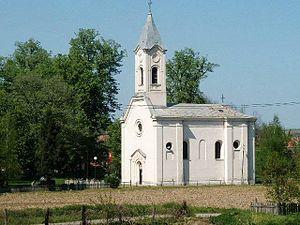
L'éparchie de Šumadija est une éparchie, c'est-à-dire une circonscription de l'Église orthodoxe serbe. Située au centre de la Serbie, elle a son siège à Kragujevac. À sa tête se trouve l'évêque Jovan.
Baroševac est une localité de Serbie située dans la municipalité de Lazarevac et sur le territoire de la Ville de Belgrade. Au recensement de 2011, elle comptait 1 054 habitants.